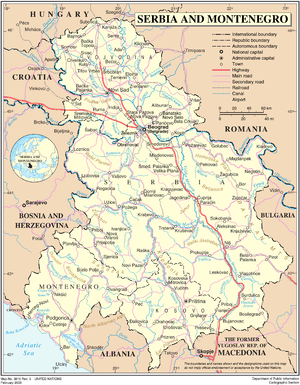
Voici une liste de points extrêmes de Serbie-et-Monténégro.